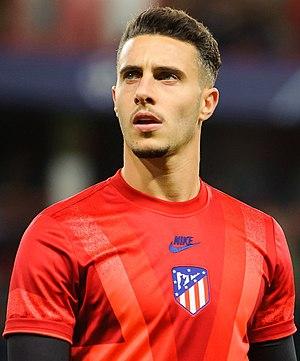
Mario Hermoso Canseco, né le 18 juin 1995 à Madrid, est un footballeur international espagnol évoluant au poste de défenseur au sein du club espagnol de l'Atletico de Madrid.